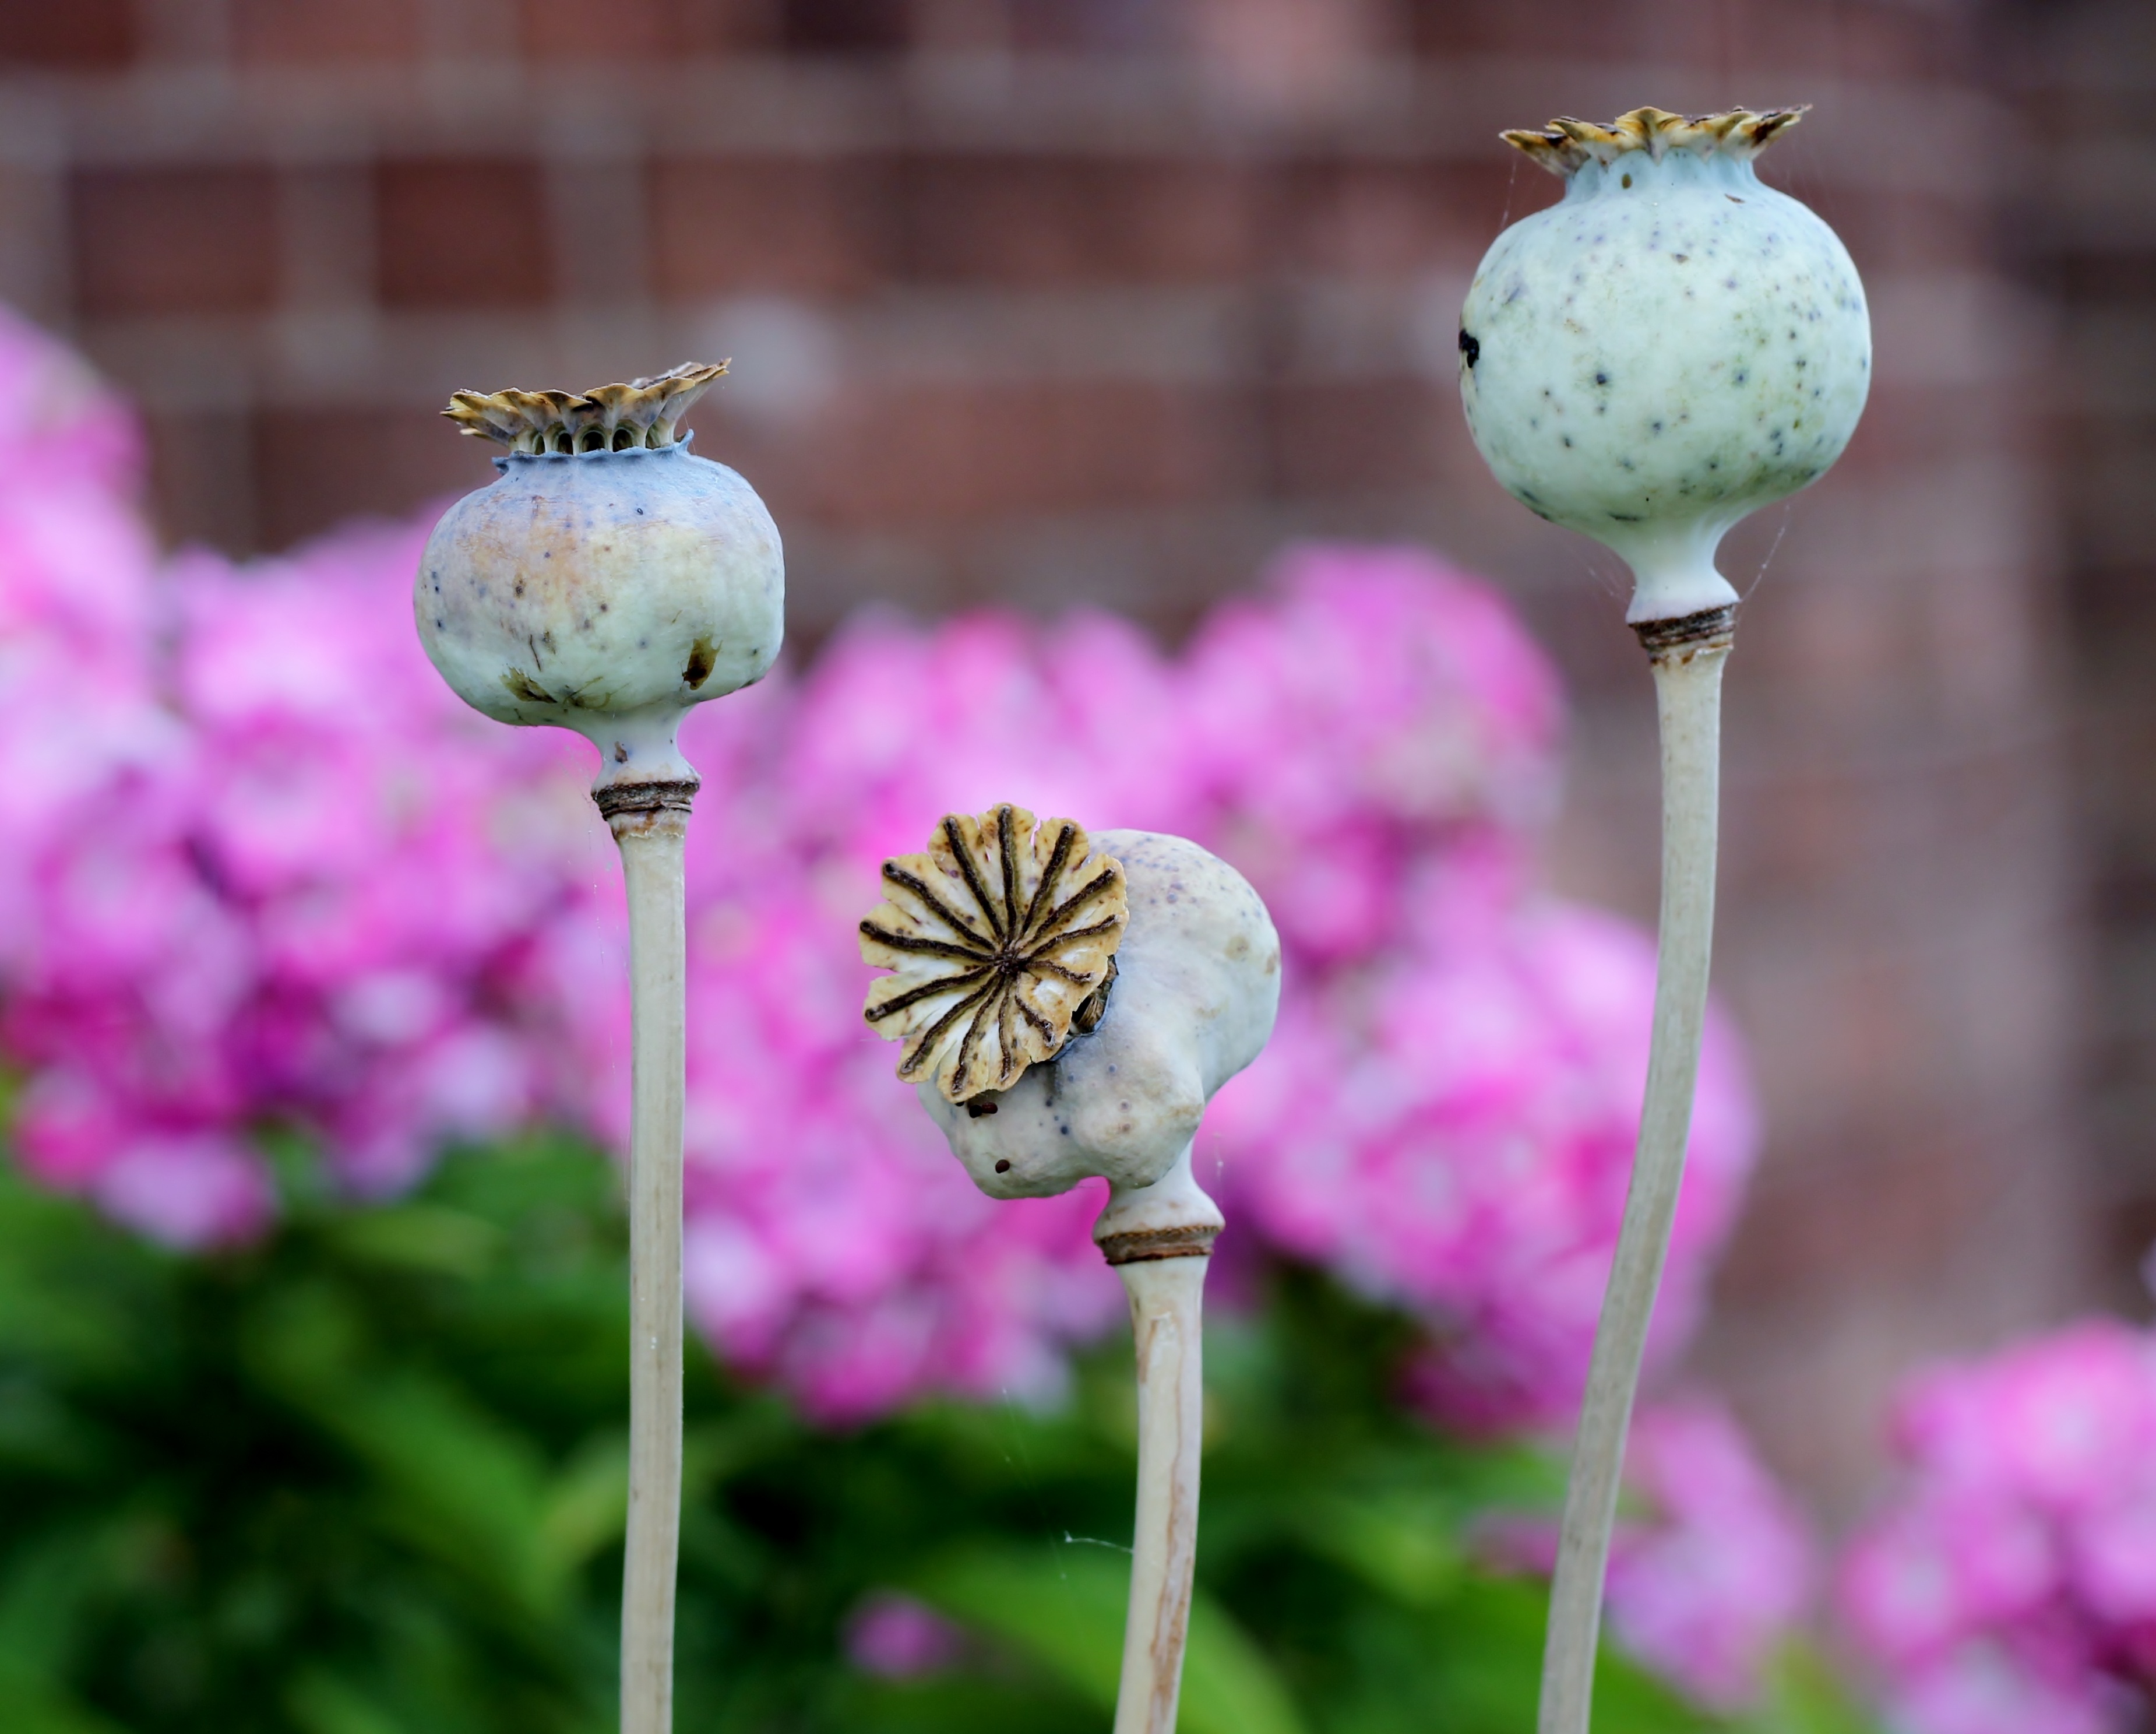
blossom, plant, flower, petal, botany, flora, wildflower, close up, seedhead, poppy, papaver, macro photography, flowering plant, plant stem, land plant